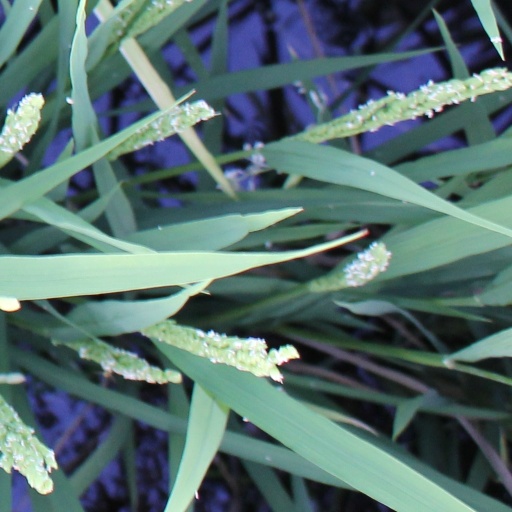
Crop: rice